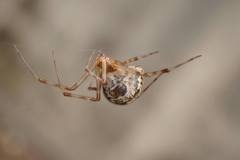
Species: Parasteatoda_tepidariorum